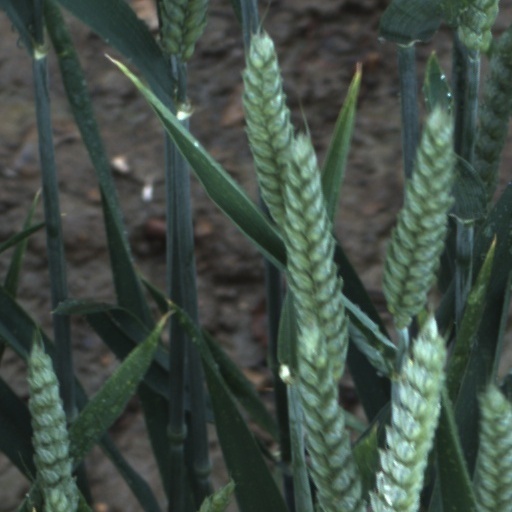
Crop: wheat